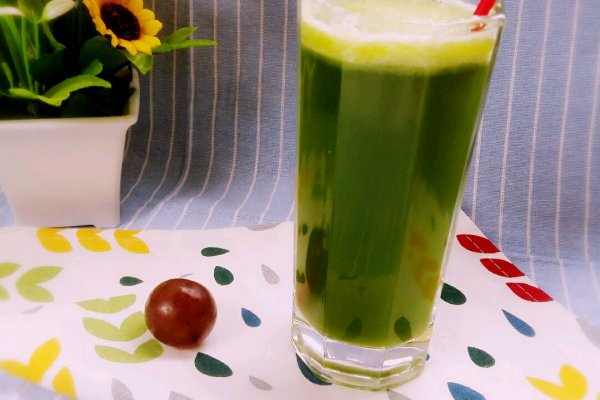
Label: trash